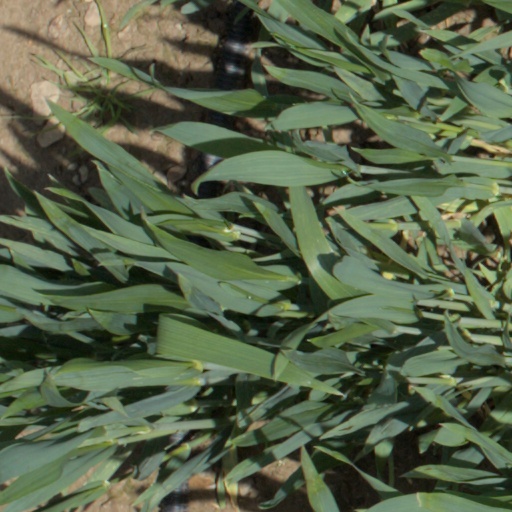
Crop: wheat